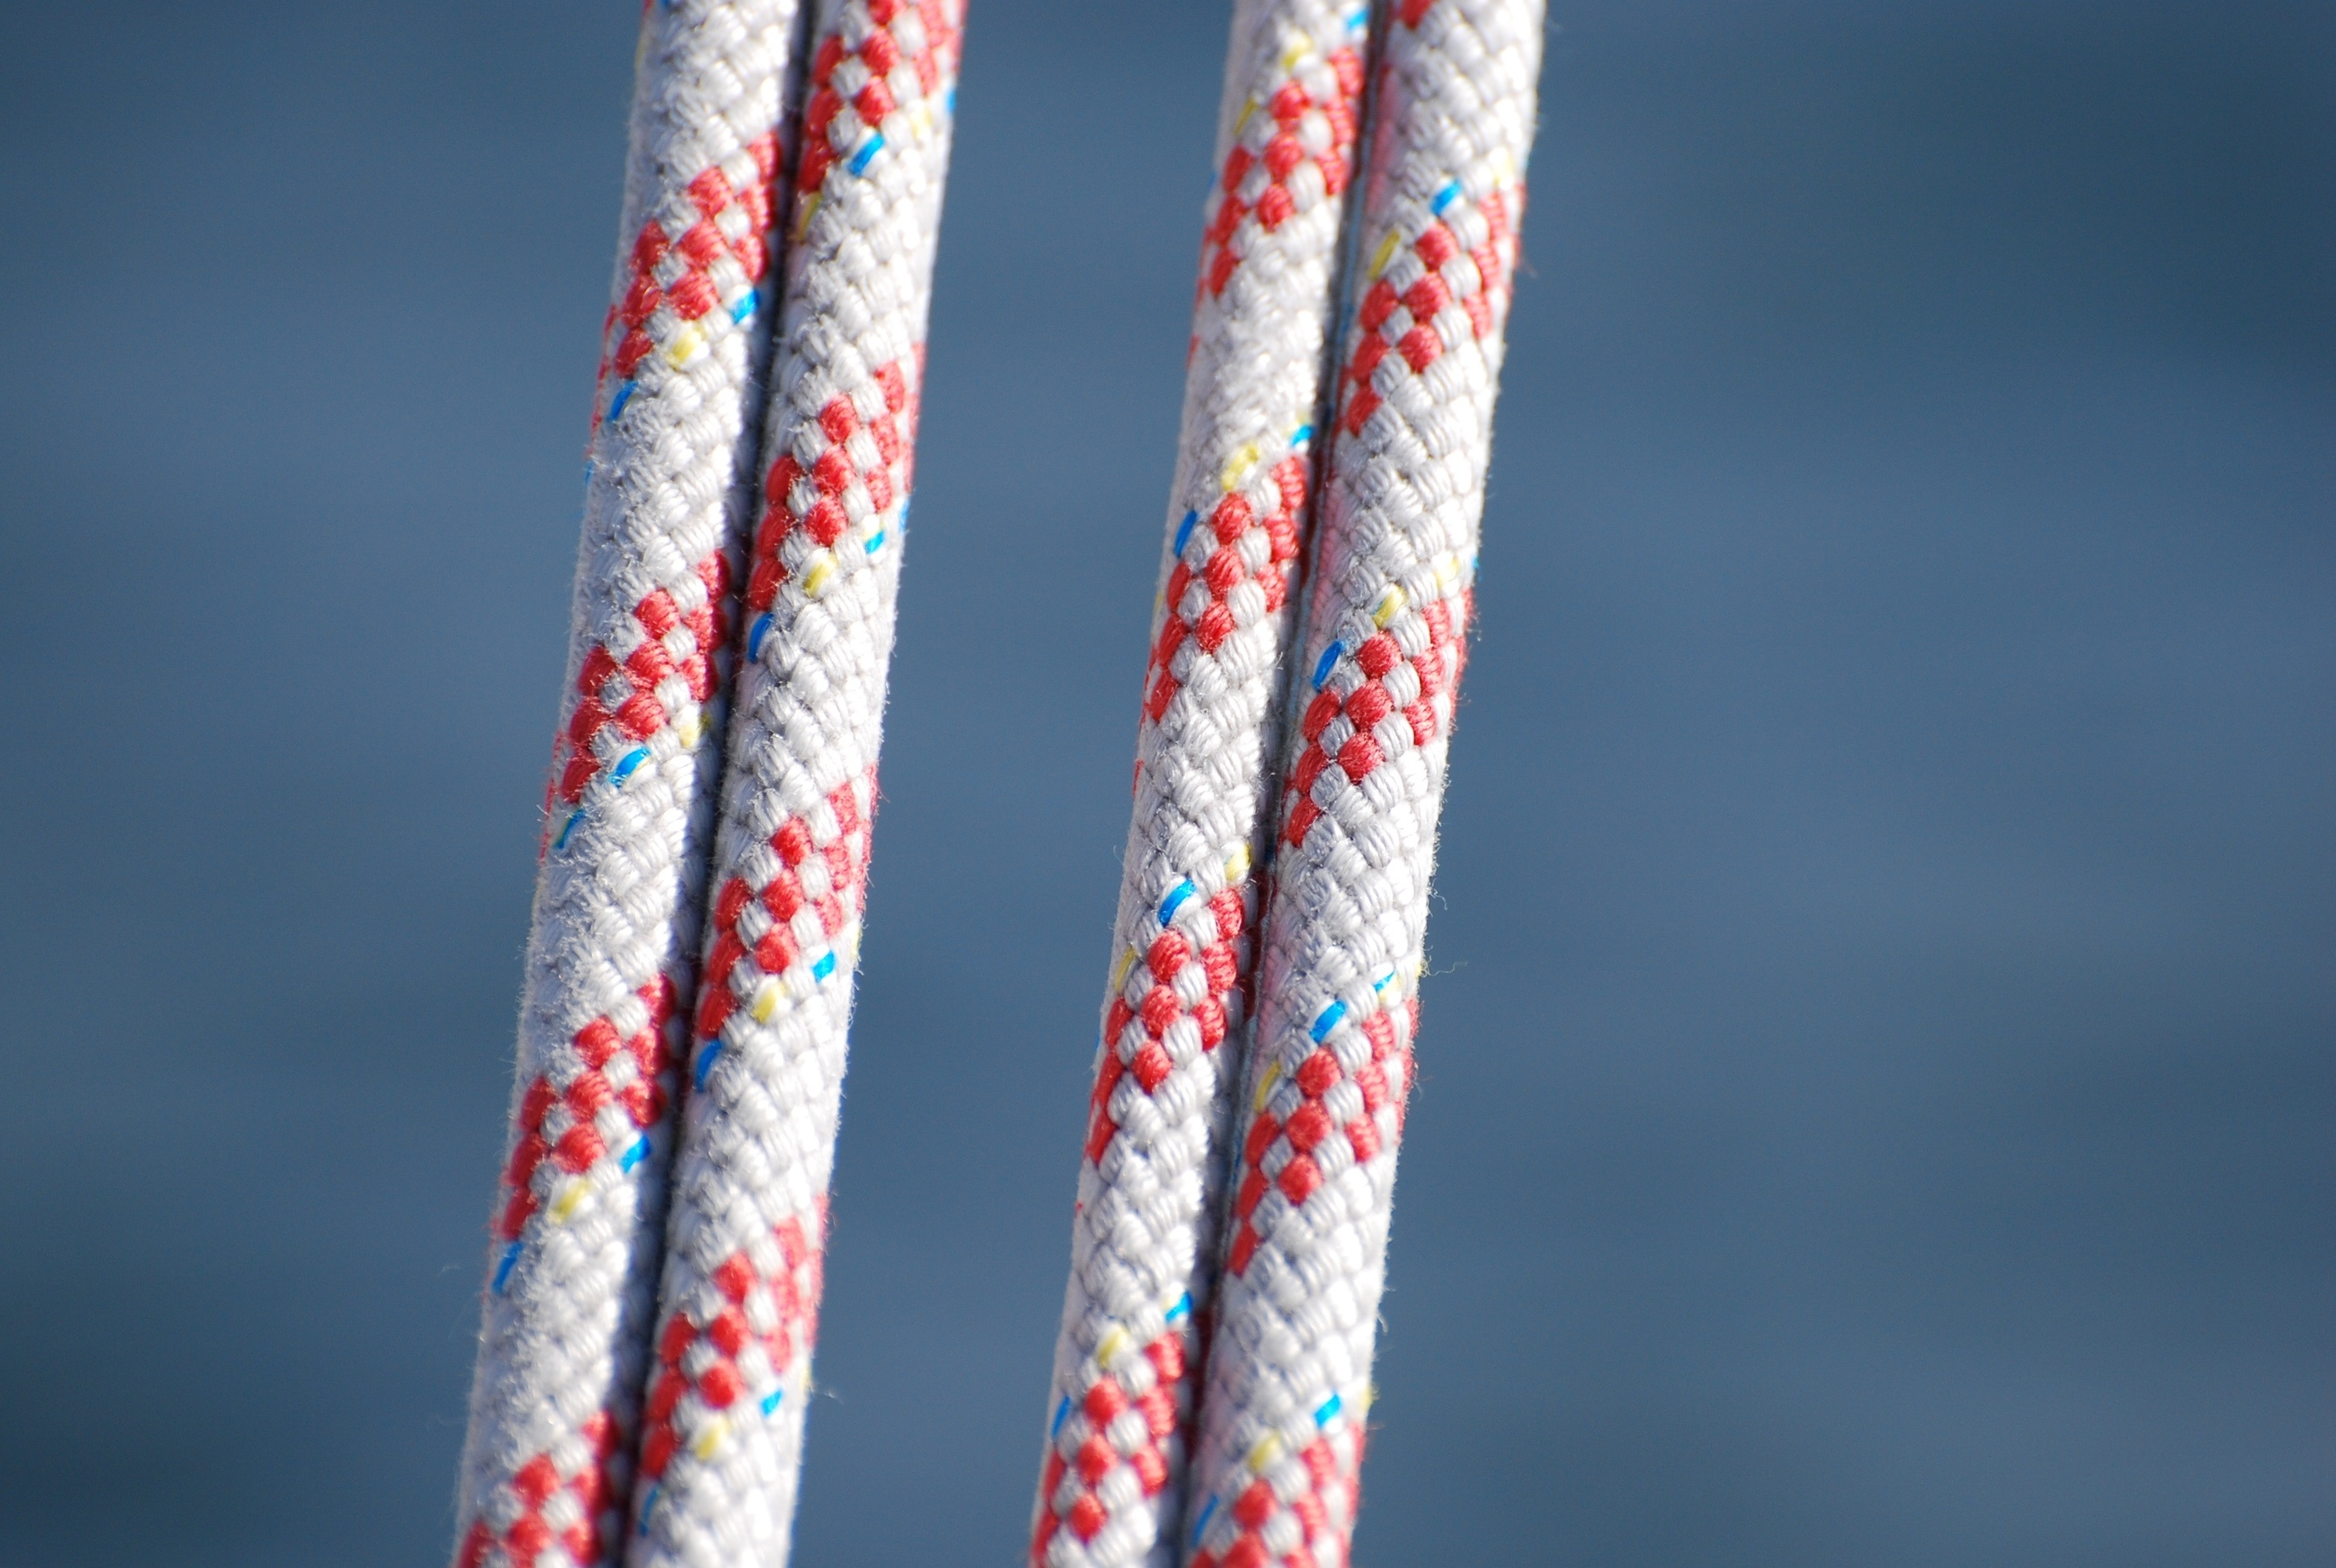
branch, rope, sky, boat, lake, skyscraper, line, reflection, red, mast, sailing, flag, blue, flag of the united states